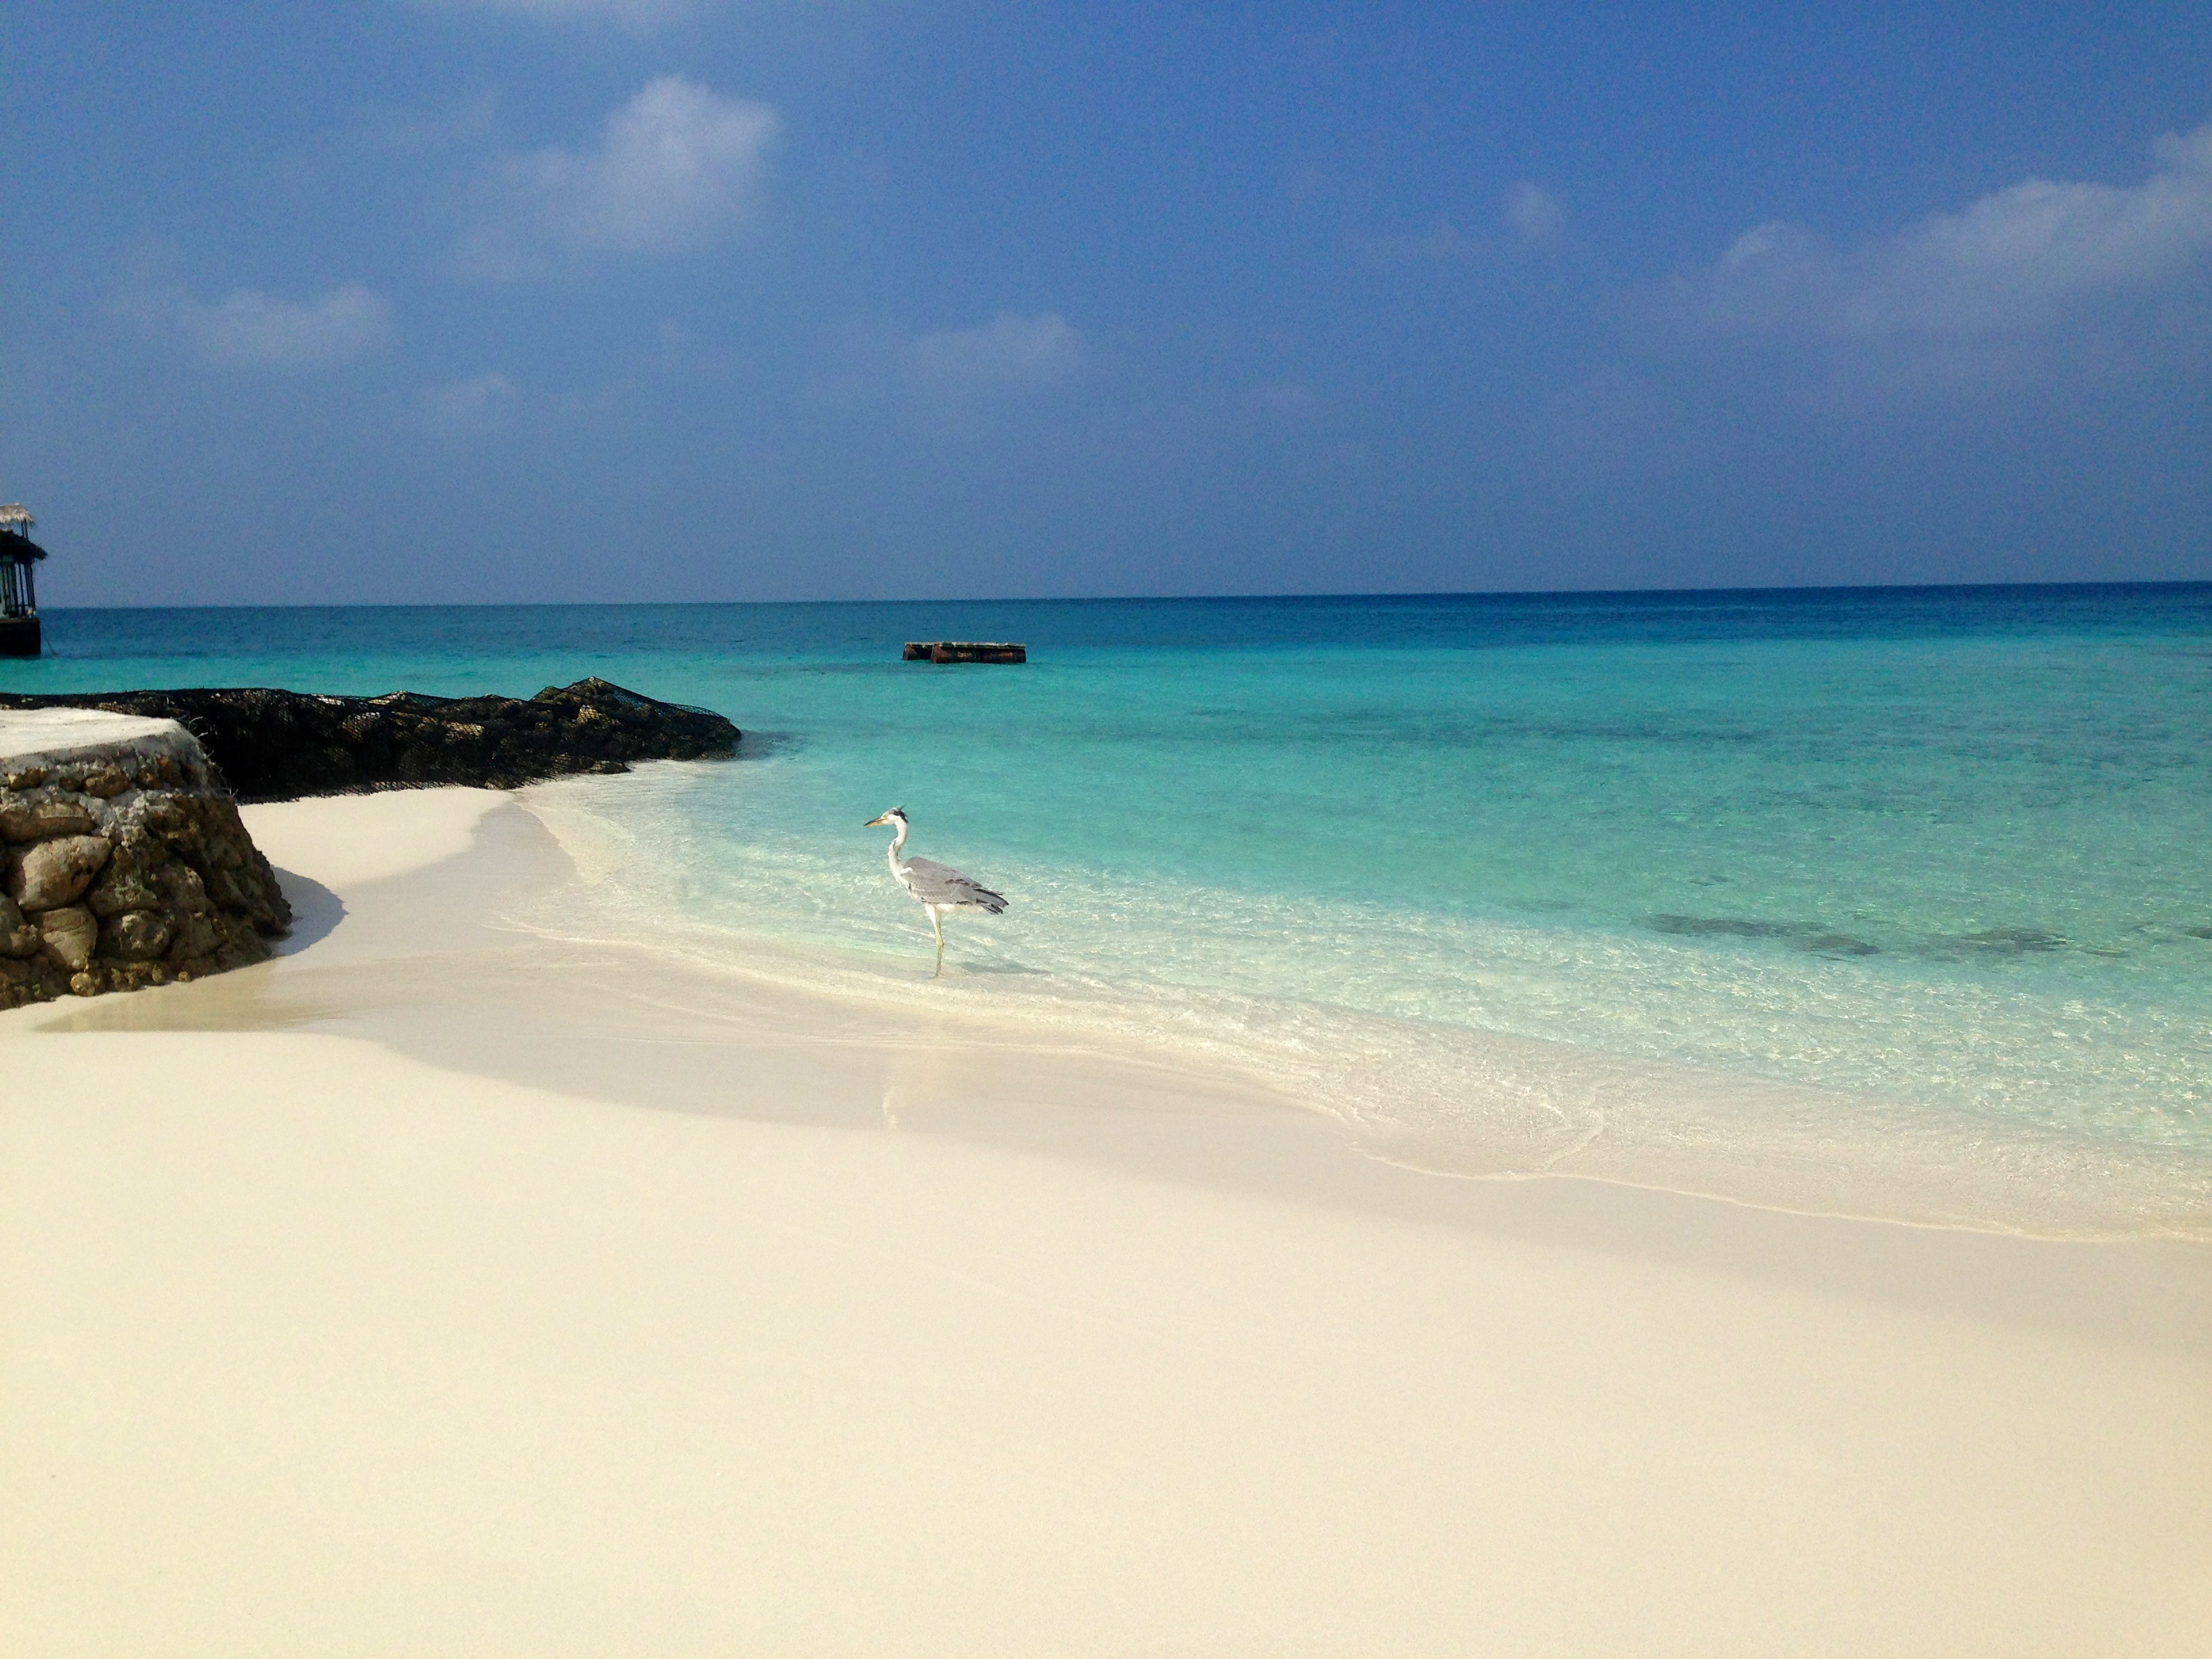
beach, sea, coast, water, sand, ocean, horizon, bird, shore, wave, vacation, lagoon, bay, island, body of water, caribbean, cape, islet, maldives, cay, wind wave